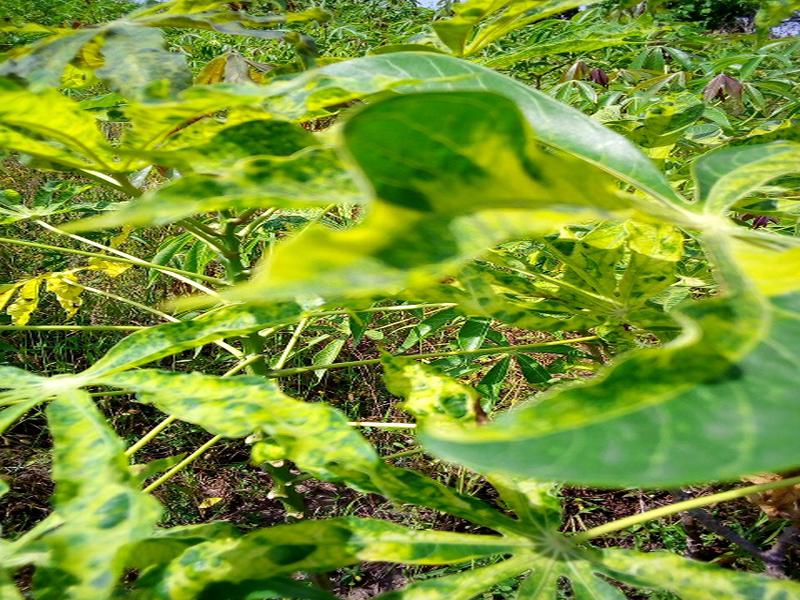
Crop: cassava
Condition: mosaic_disease